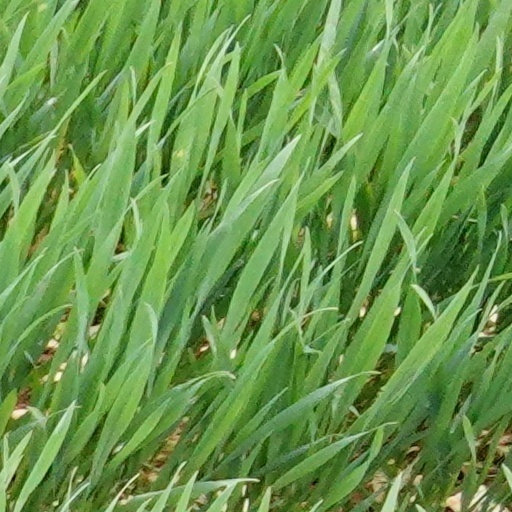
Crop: wheat